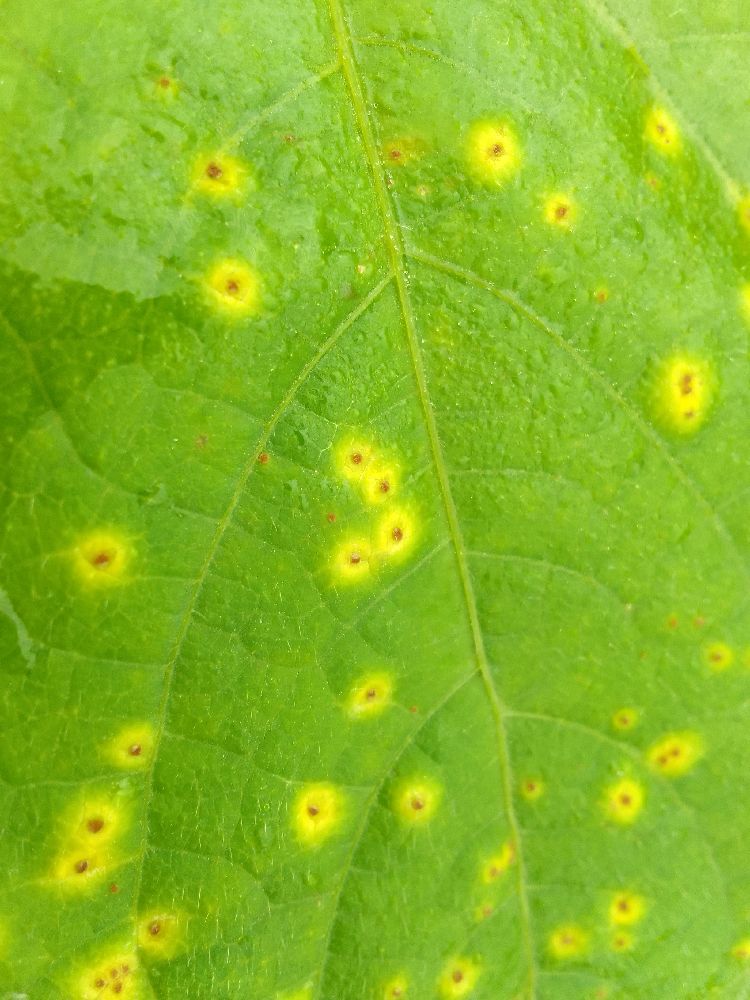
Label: rust